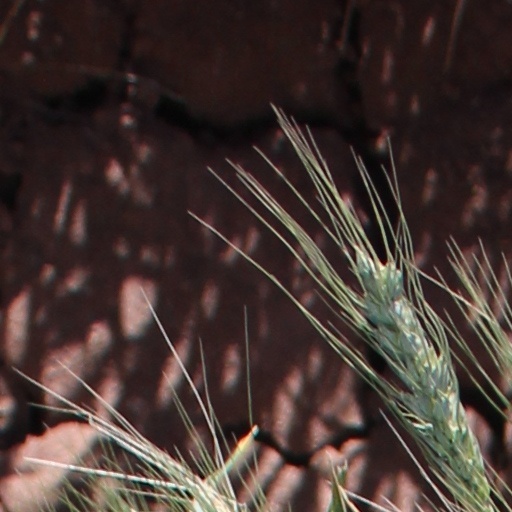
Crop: wheat